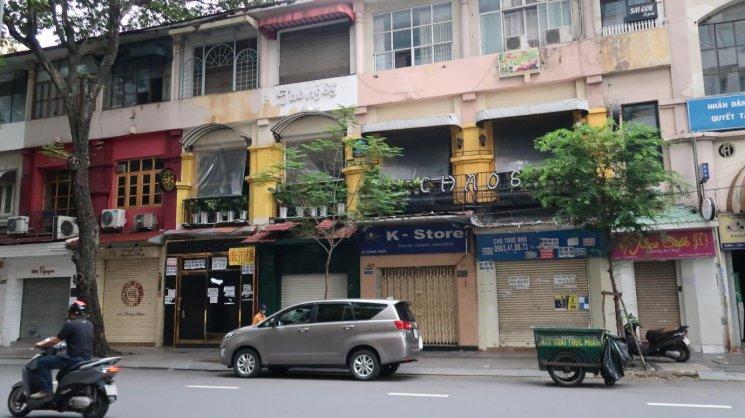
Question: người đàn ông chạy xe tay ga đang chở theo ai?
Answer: không ai cả